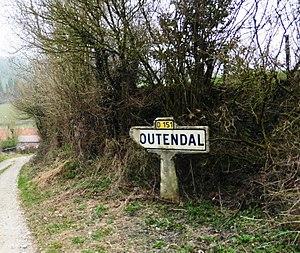
Borne du hameau de Toutendal à Alette.- Pas-de-Calais.- ( Pas-Calés).- France.
Alette est une commune française située dans le département du Pas-de-Calais en région Hauts-de-France.